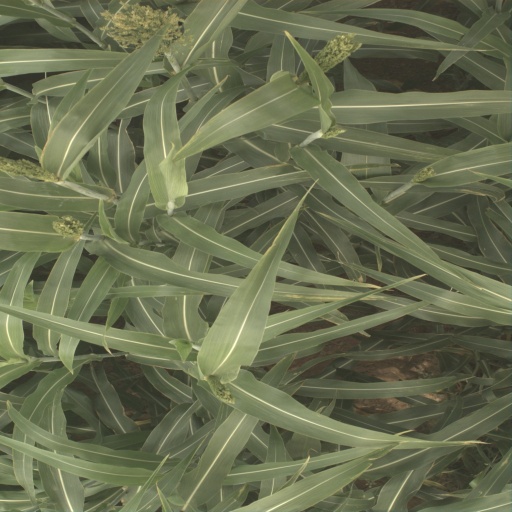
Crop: sorghum